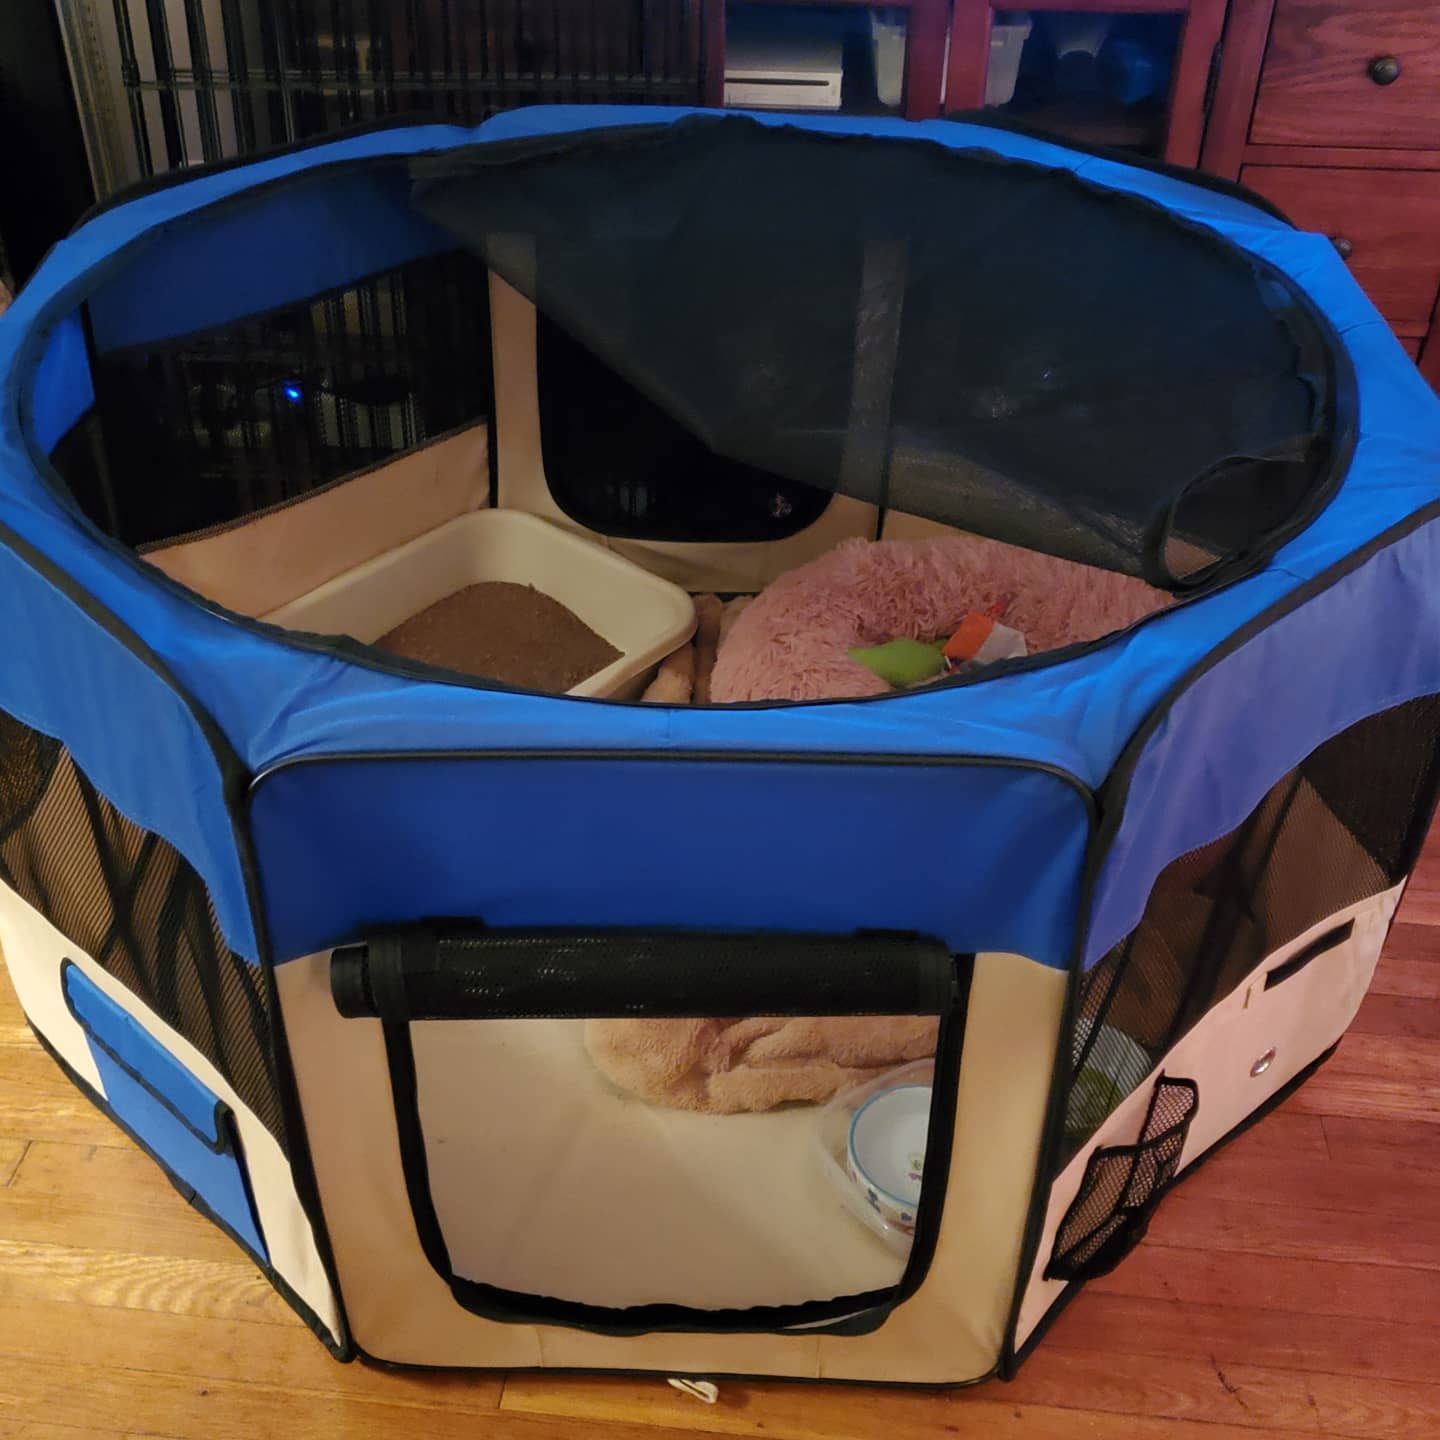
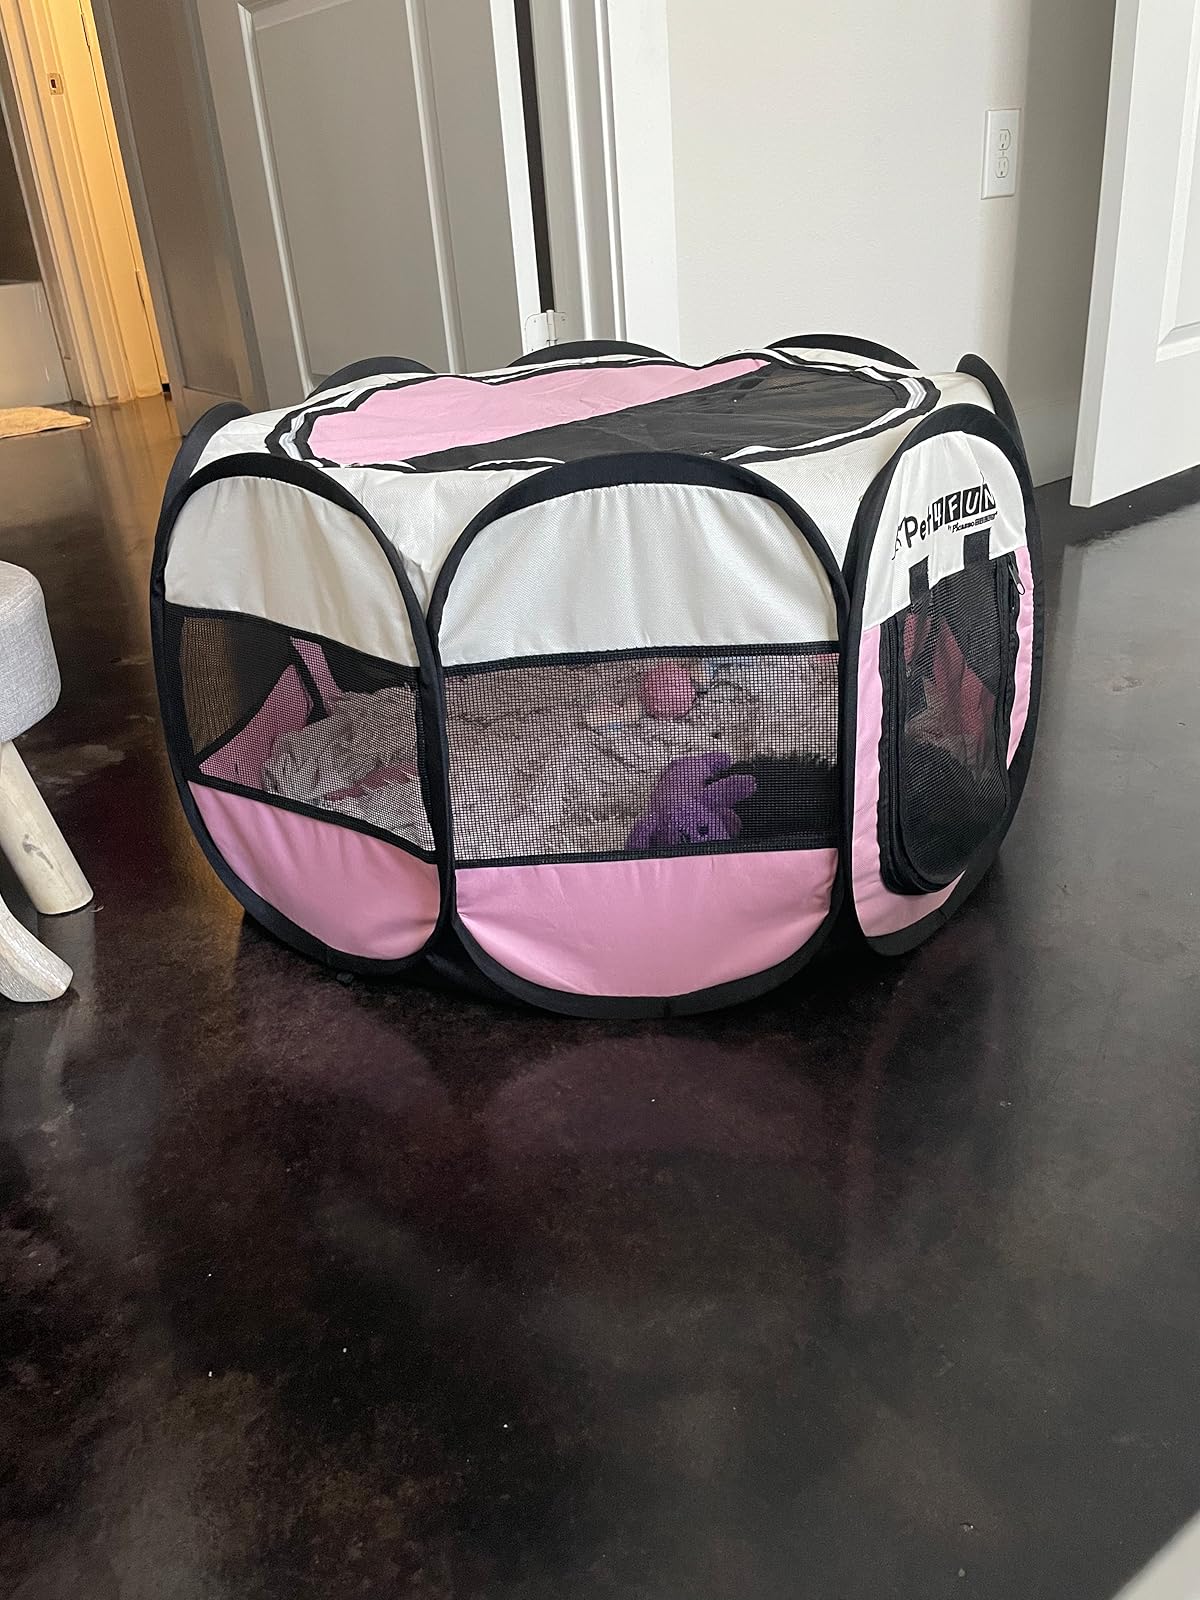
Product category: items_kennel
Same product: no